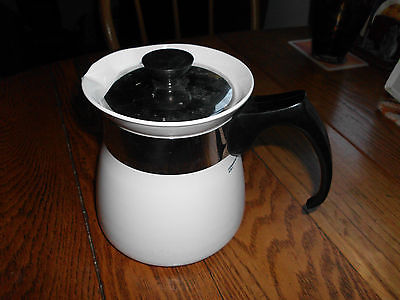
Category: kettle